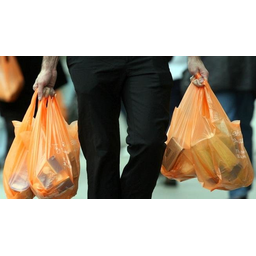
Label: plastic